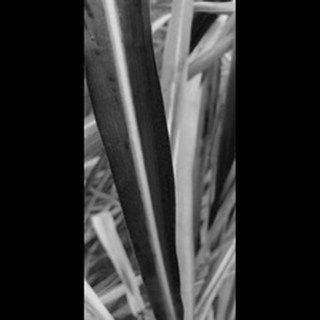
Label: sugarcane_yellow_leaf_disease